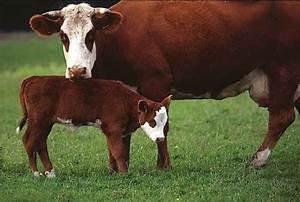
cow